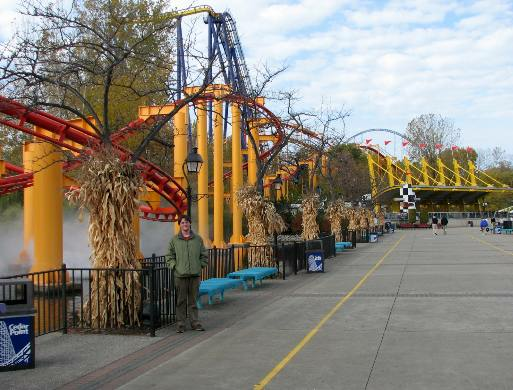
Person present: Yes